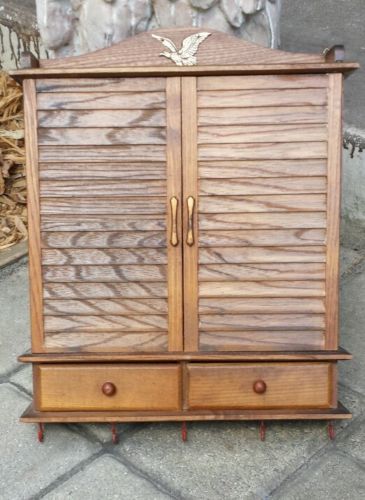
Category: cabinet